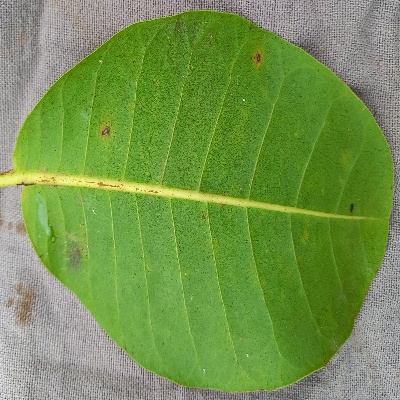
Crop: Cashew
Condition: anthracnose